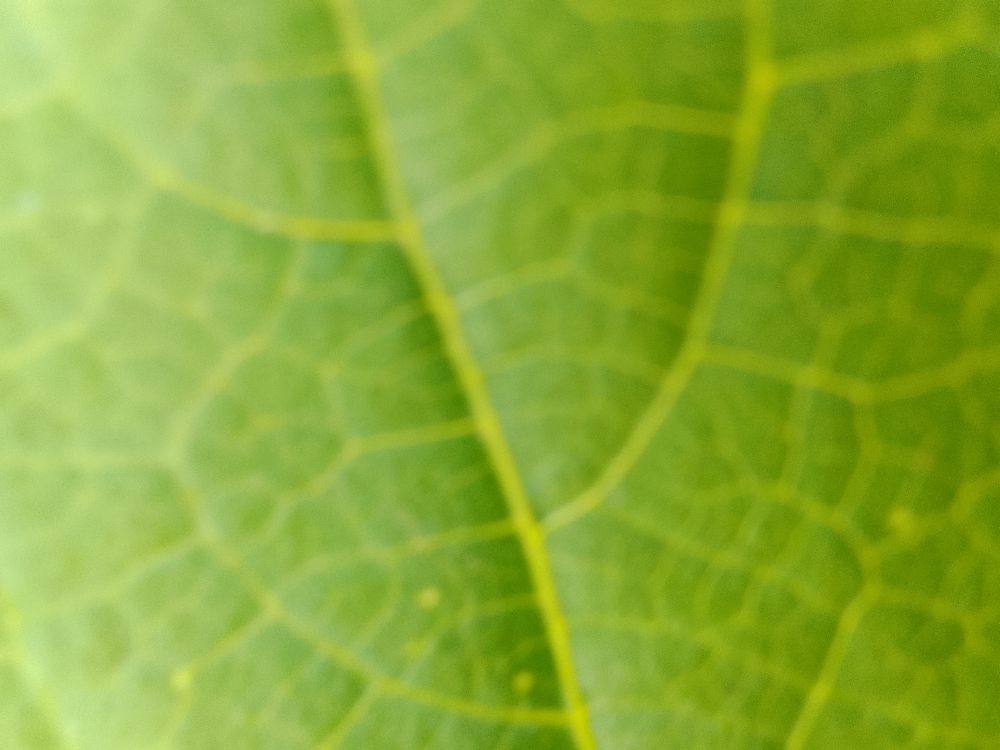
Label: healthy